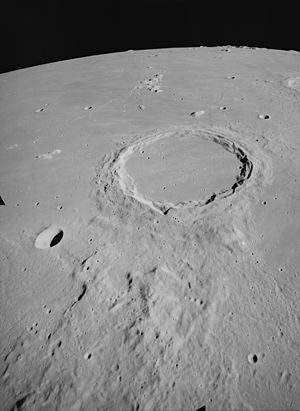
Archimedes (månekrater)
Archimedes er et stort nedslagskrater på Månen, der ligger i den østlige udkant af Mare Imbrium på Månens forside. Det er opkaldt efter den græske matematiker, fysiker og astronom Arkimedes.